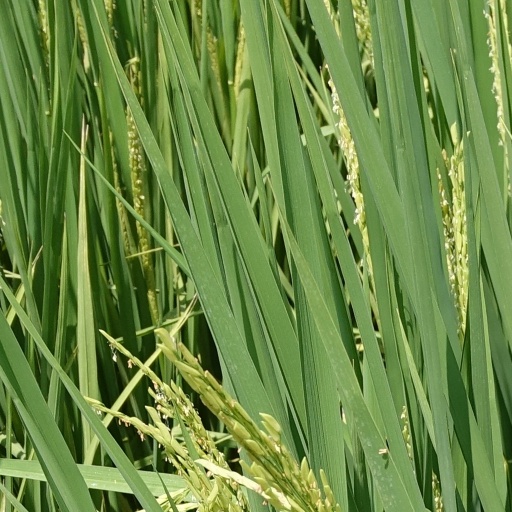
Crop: rice